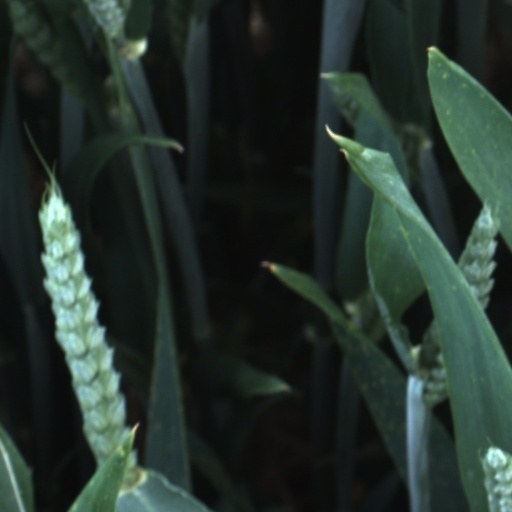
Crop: wheat